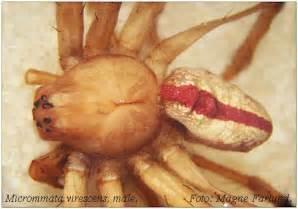
spider